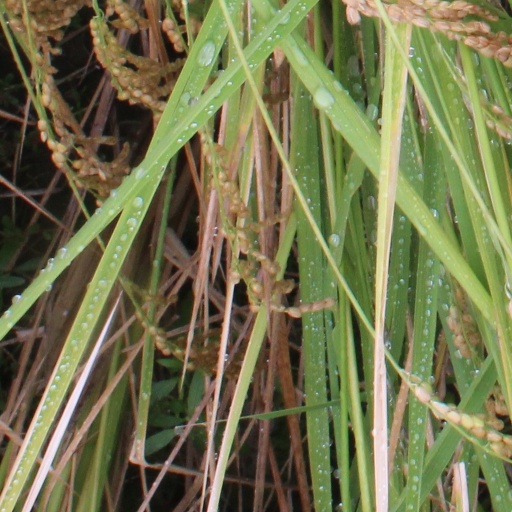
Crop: rice